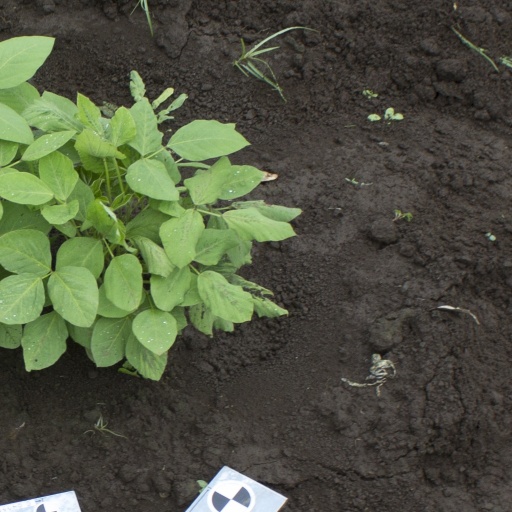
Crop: soybean